War of 1812

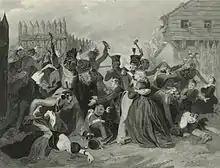
In 1813, Creek warriors attacked Fort Mims and killed 400 to 500 people. The massacre became a rallying point for Americans.

The strategic location of the Chesapeake Bay near the Potomac River made it a prime target for the British. Rear Admiral George Cockburn arrived there in March 1813 and was joined by Admiral Warren who took command of operations ten days later. Starting in March a squadron under Cockburn started a blockade of the mouth of the Bay at Hampton Roads harbour and raided towns along the Bay from Norfolk, Virginia to Havre de Grace, Maryland. In late April Cockburn landed at and set fire to Frenchtown, Maryland and destroyed ships that were docked there. In the following weeks he routed the local militias and looted and burned three other towns. Thereafter he marched to iron foundry at Principio and destroyed it along with sixty-eight cannons.